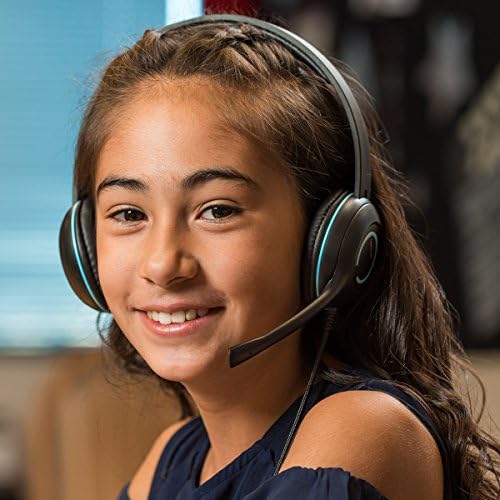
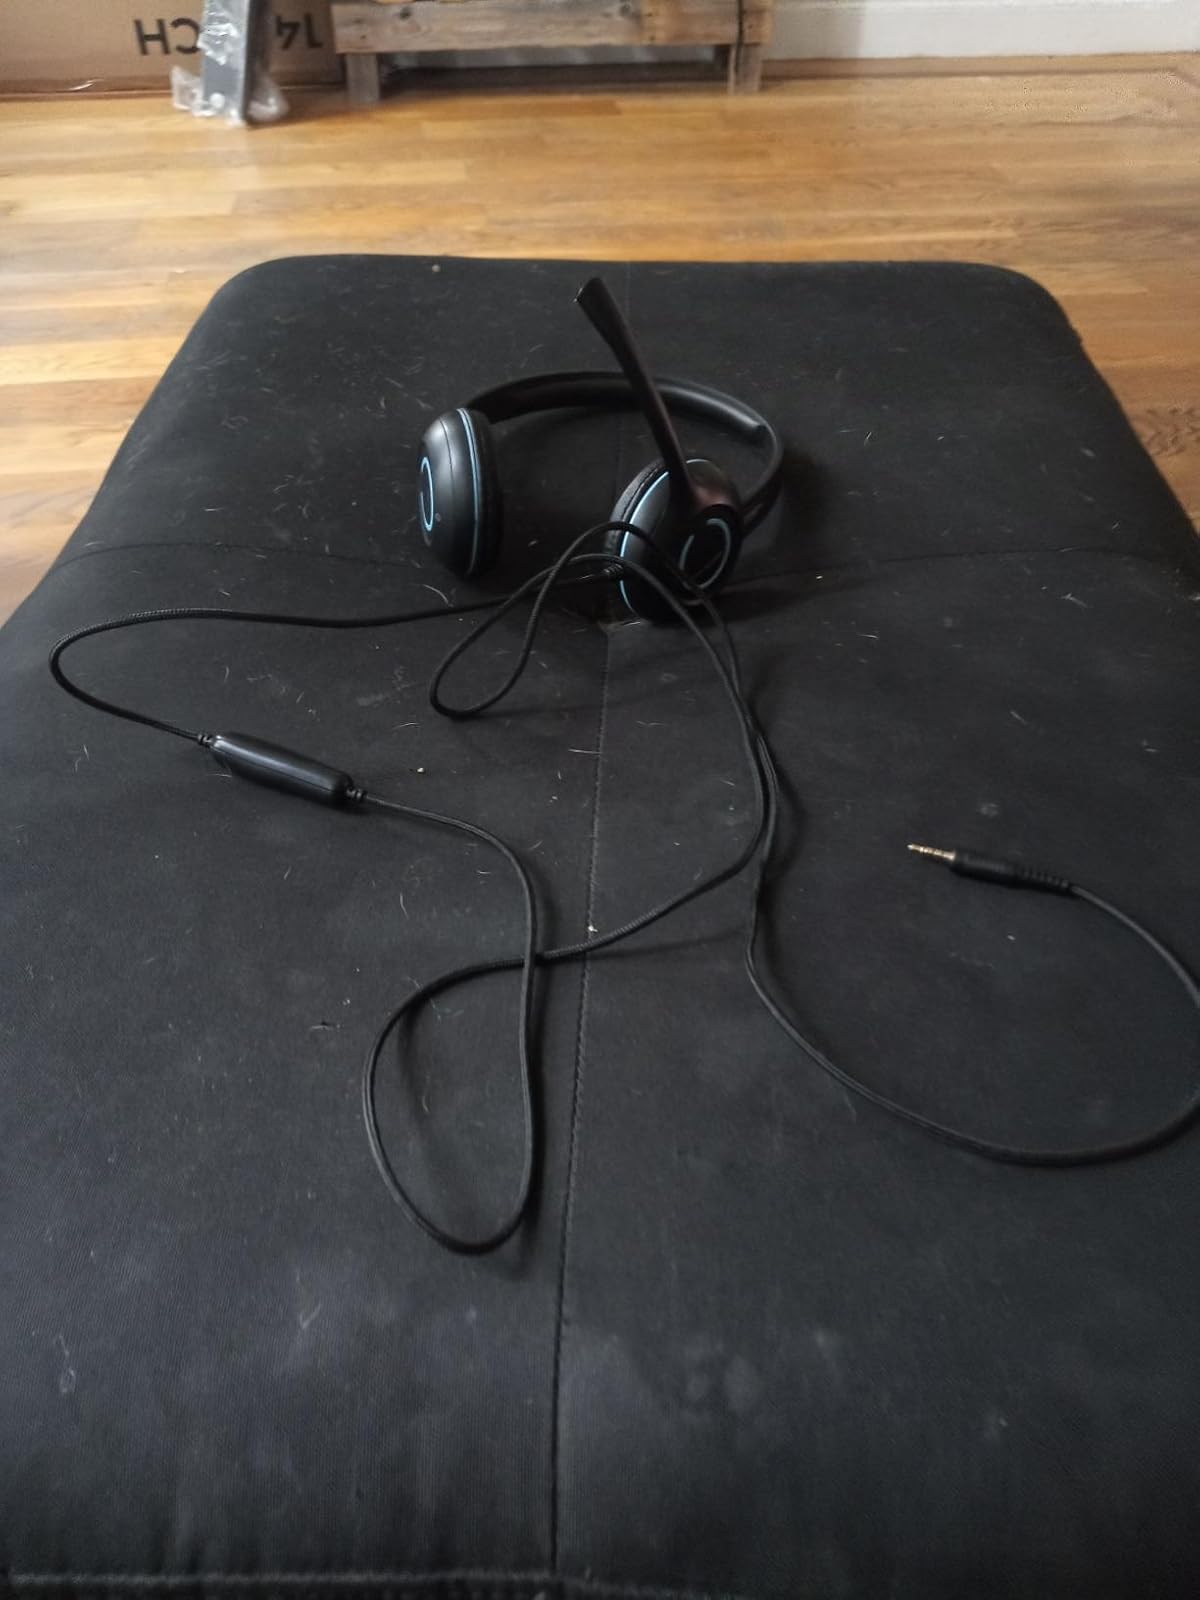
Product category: headphones
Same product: yes